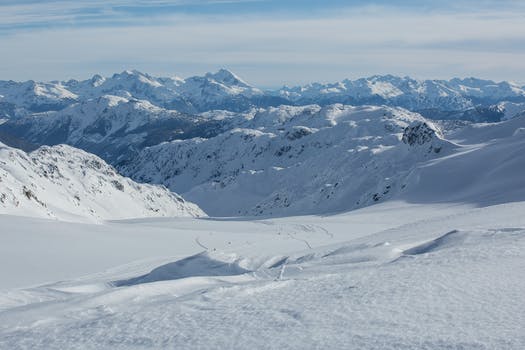
Label: No Watermark